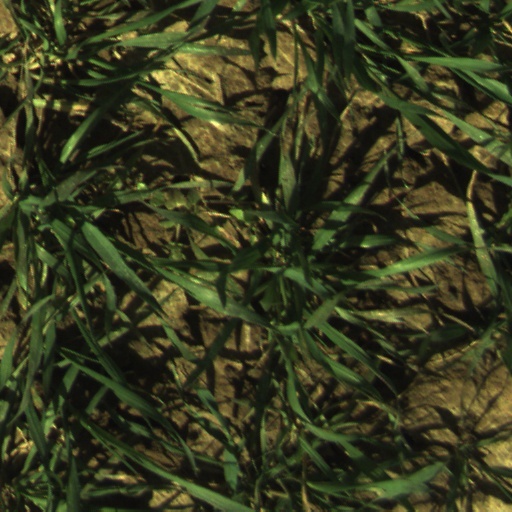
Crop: wheat